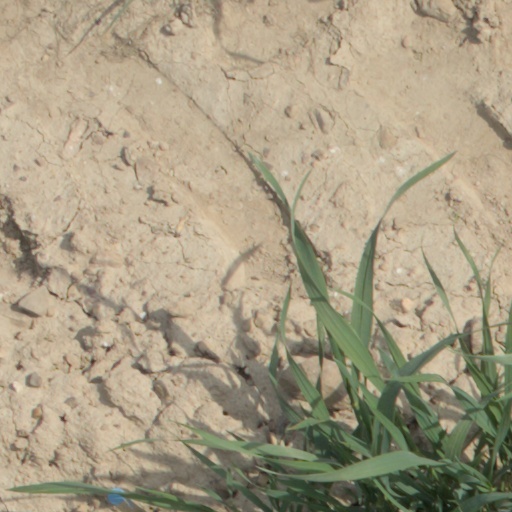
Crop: wheat